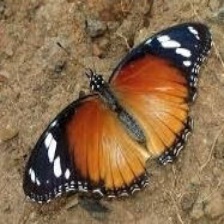
Species: DANAID EGGFLY
Butterfly family (ImageNet category): monarch